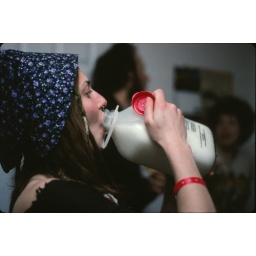
Meghan's all like &amp;quot;organic milk in glass bottles owns&amp;quot;